Tourism in Nakhchivan Autonomous Republic

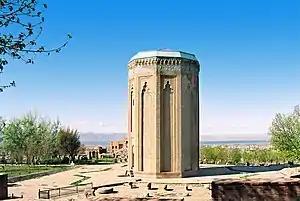
Momuna Khatun Tomb

Initially, the height of the tomb was 34 meters, however, later 8 meters from its cover were destroyed. Exterior view of the tomb is decagonal, while its interior view is round.